Gold Beach

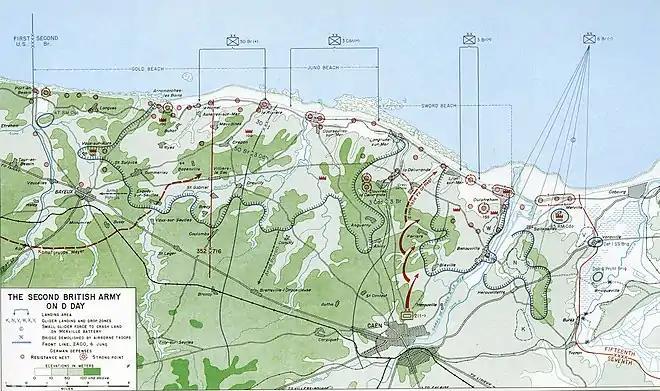
Map shows the British and Canadian beaches, and the positions at the close of D-Day.

The 47 Royal Marine Commando was assigned to capture the small harbour at Port-en-Bessin, on the boundary with Omaha, about west of Arromanches and from their landing point at Jig. The commanding officer, Lieutenant-Colonel C. F. Phillips, opted to attack from the south, as the site was well protected on the seaward side. The force of 420 men consisted of five troops of 63 men, a mortar and machine gun troop, a transport group with four tracked vehicles, and a headquarters group. The plan was to land at Gold at 09:25, assemble at La Rosière, and move cross-country to a ridge (designated as Point 72) south of Port-en-Bessin, arriving at around 13:00. Here they would call for indirect fire from the supporting vessels at sea and then move in to capture the town.